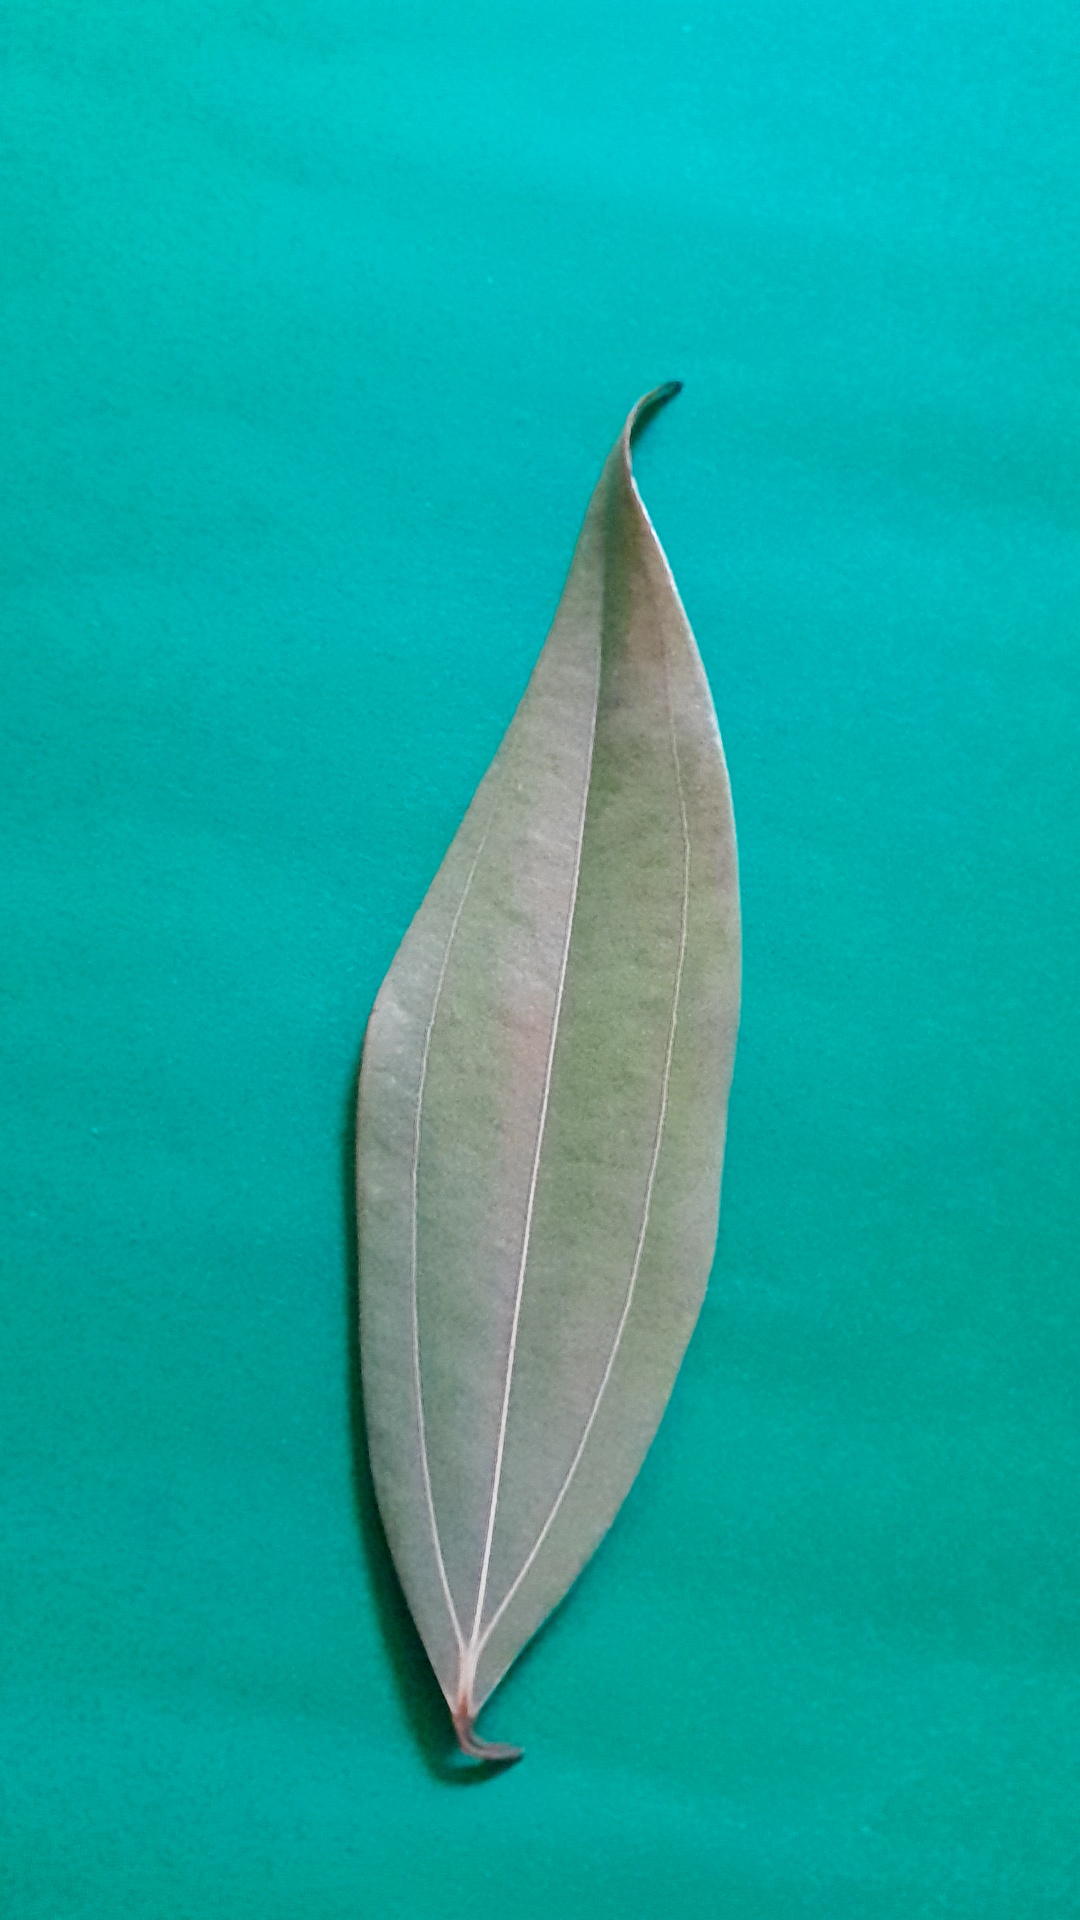
Label: Dry Leaf